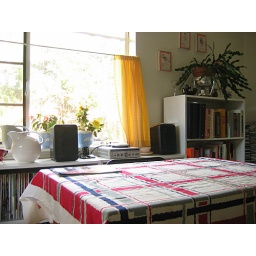
i want a kitchen as nice as daniel's mom's.  we currently can't fit a table in our apartment.